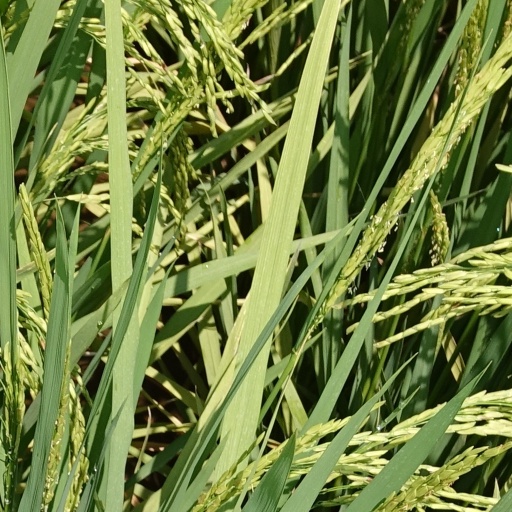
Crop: rice